Hello, Harvest Moon

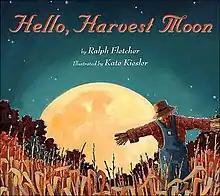
Hardcover first edition

Hello, Harvest Moon is a children's book written by Ralph Fletcher and illustrated by Kate Kiesler. It was first published in 2003 by Clarion Books.